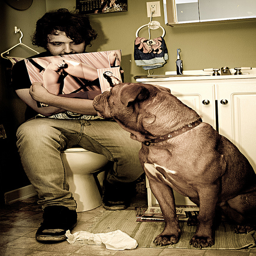
A man sitting on a toilet next to a dog, which is looking at him.
A person sitting in a room with a dog.
A man sitting on a toilet next to a dog.
A person shows a dog an image from a magazine.
A man sitting on a closed toilet holding a record album while a dog looks at him.